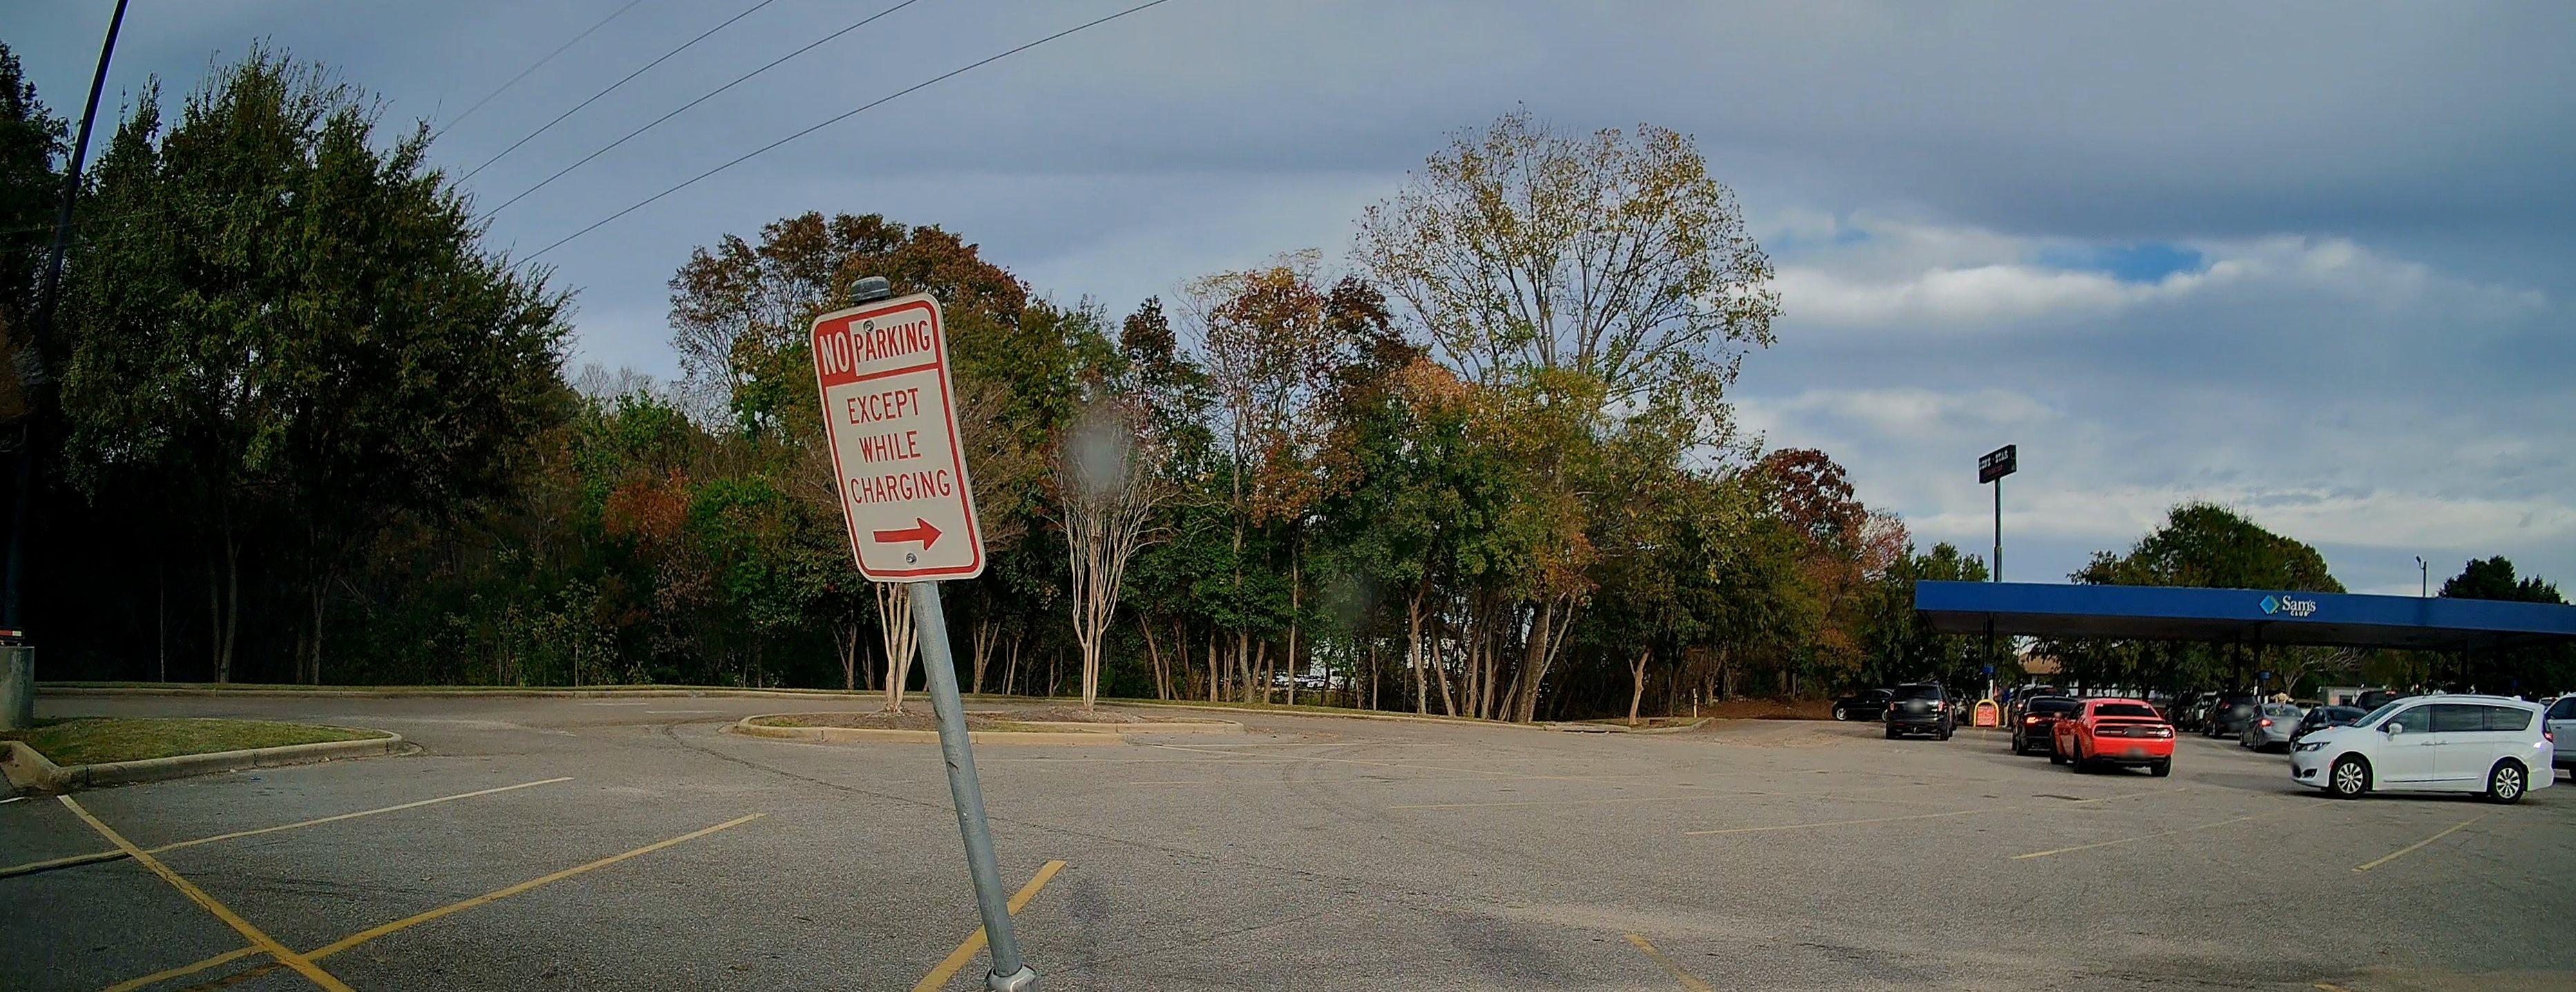
Feature: EV Charger
State: Alabama
Country: United States